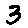
Label: 3